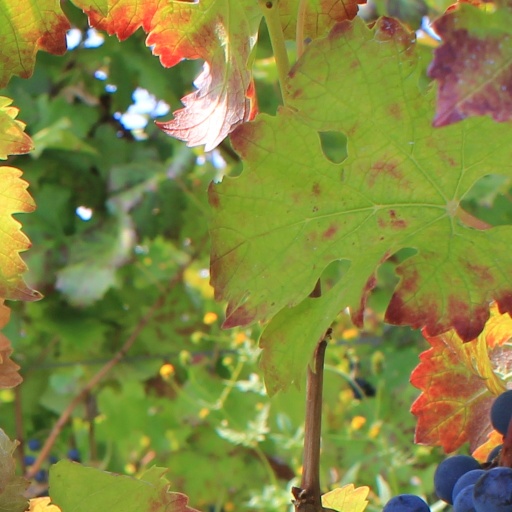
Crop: grape